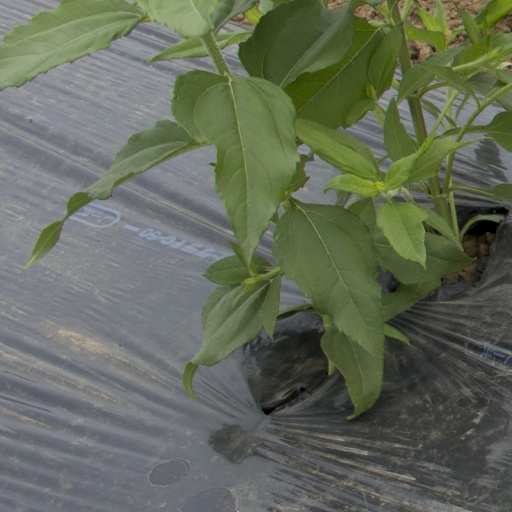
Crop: Jerusalem artichoke